Adult Performer Advocacy Committee

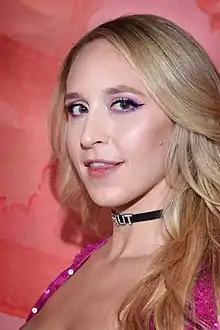
Ginger Banks resigned as chair of APAC in 2018.

Later in 2018, the newly-elected chairperson Ginger Banks filmed an Evil Angel scene with Jenny Blighe. Both Banks and Blighe were webcam models and this was their first pornographic scene, a girl-girl scene directed by John Stagliano. According to Banks and Blighe, Stagliano touched them without their consent during the filming. After Blighe made her experience public, Banks began experiencing online harassment due to her initial response. Prior to a vote over whether to remove Banks as chair, she made a video including details of her experience and Blighe's boyfriend. After the video, Blighe called for Banks's removal, and she voluntarily stood down. Banks later filed a report of sexual battery and apologized to Blighe both privately and publicly, saying in 2020, "I should be held accountable for my part in the gaslighting and denying her reality".